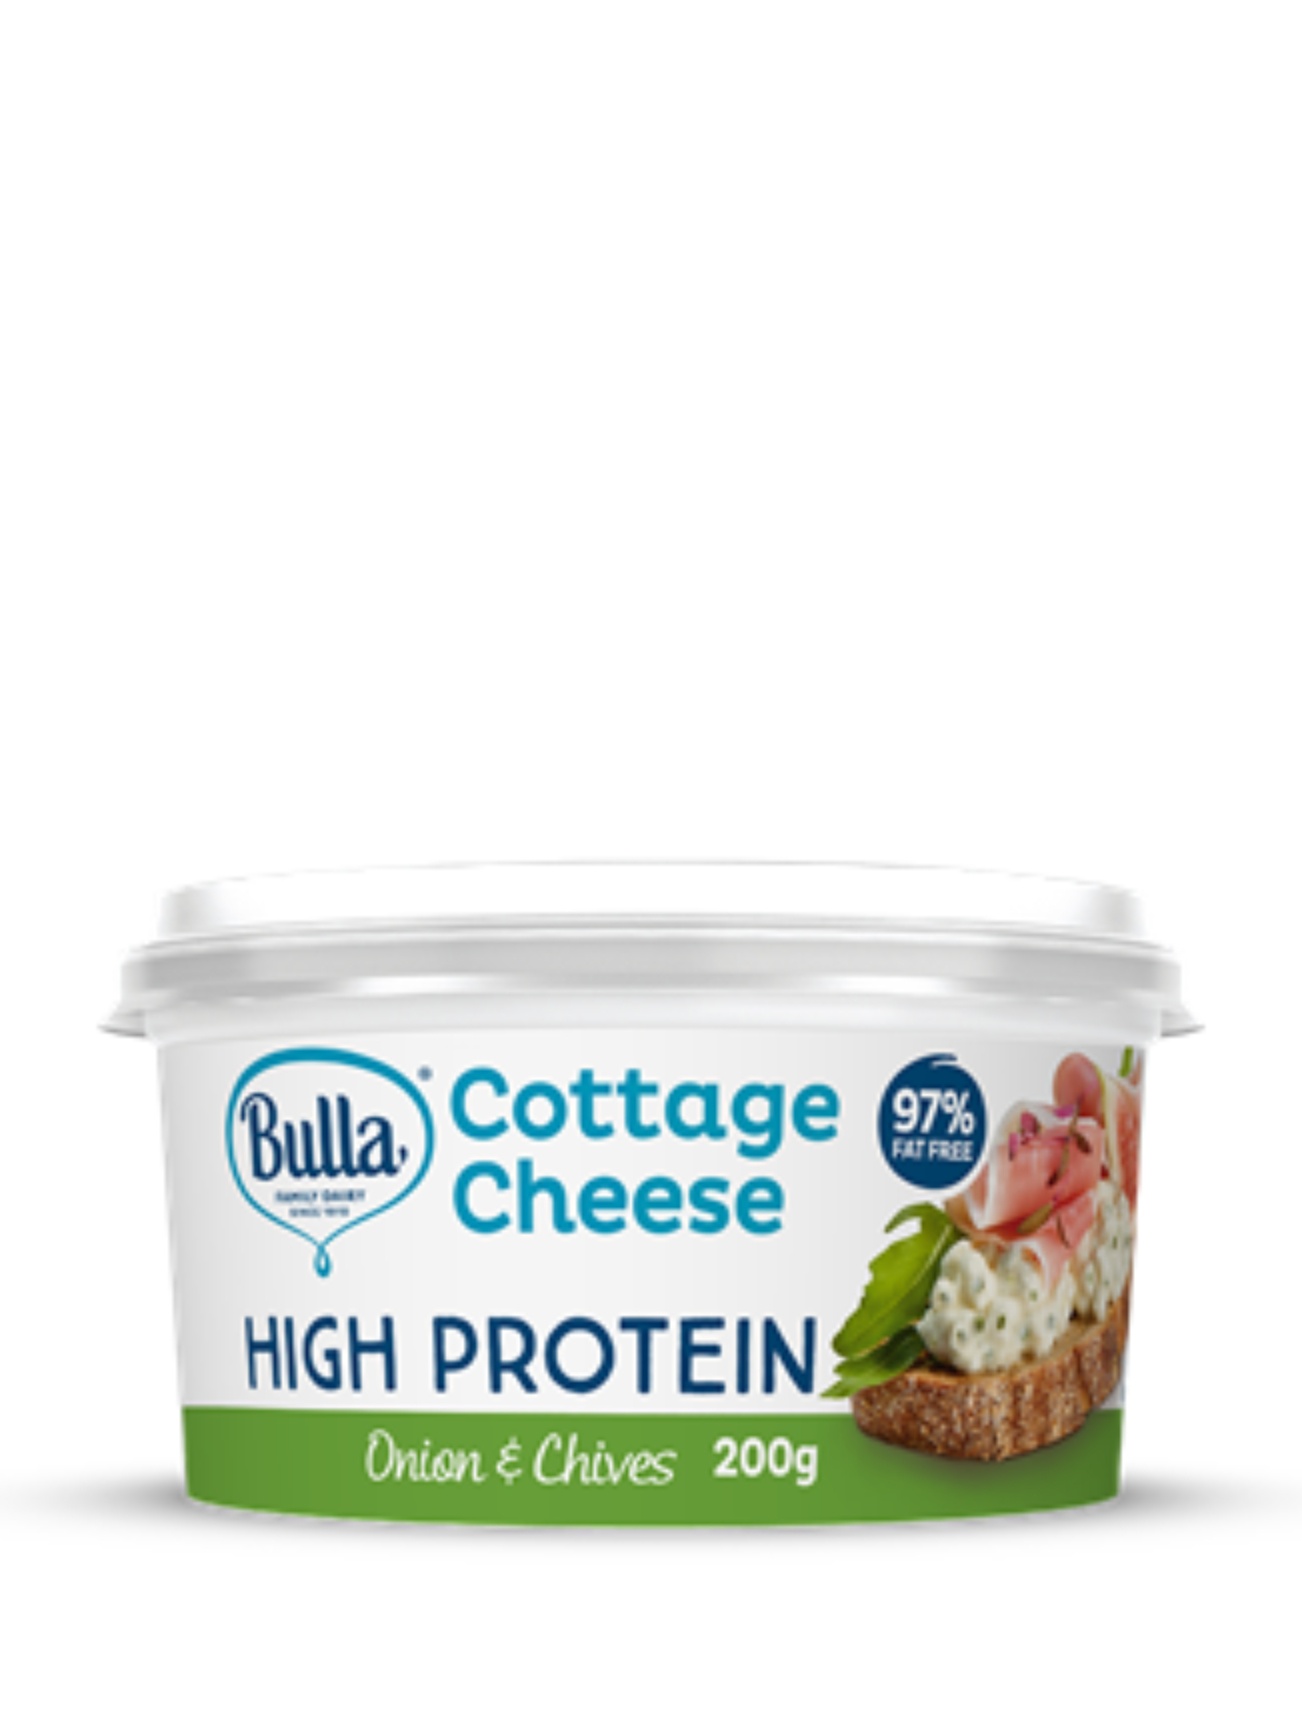
BULLA COTTAGE CHEESE- ONION & CHIVES 200G
BULLA COTTAGE CHEESE- ONION & CHIVES 200G
Brand: Bulla
Category: Food, Beverages & Tobacco > Food Items > Dairy Products > Cottage Cheese